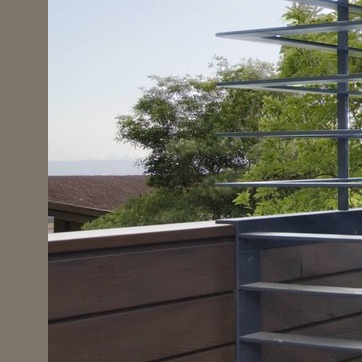
Material: foliage